Marvic Leonen

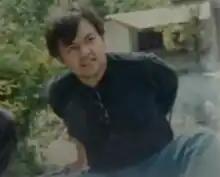
Leonen during his days as a human rights lawyer performing pro bono services in Northern Luzon

After attending St. Theresa's College for elementary school and graduating as valedictorian from Saint Louis University-Boys' High School, Leonen graduated "magna cum laude" with a Bachelor of Arts degree in economics from the University of the Philippines Diliman in 1983. During the academic year 1982–1983, he chaired Economics Toward Consciousness, a student organization based in the University of the Philippines School of Economics. He obtained his Bachelor of Laws degree from the UP College of Law in 1987, ranking fourth in his class. In 2004, Leonen earned a Master of Laws degree from Columbia Law School.